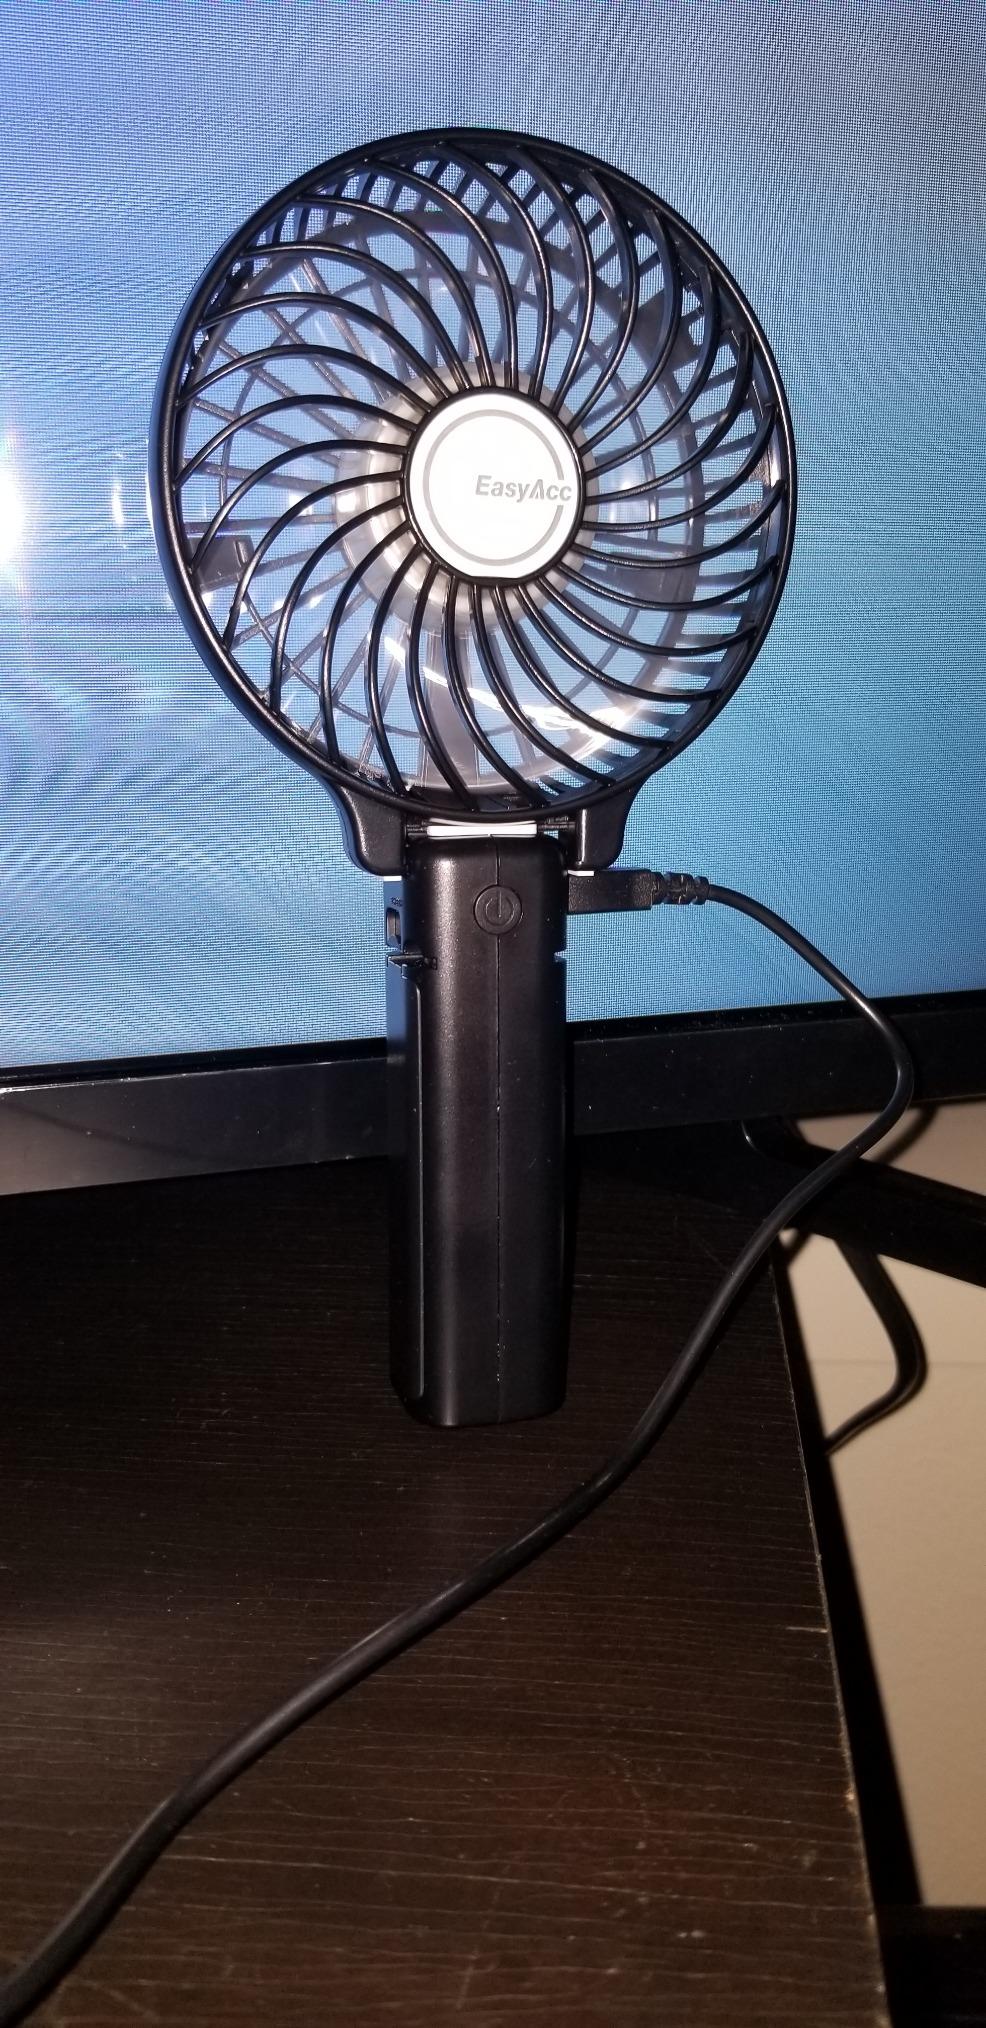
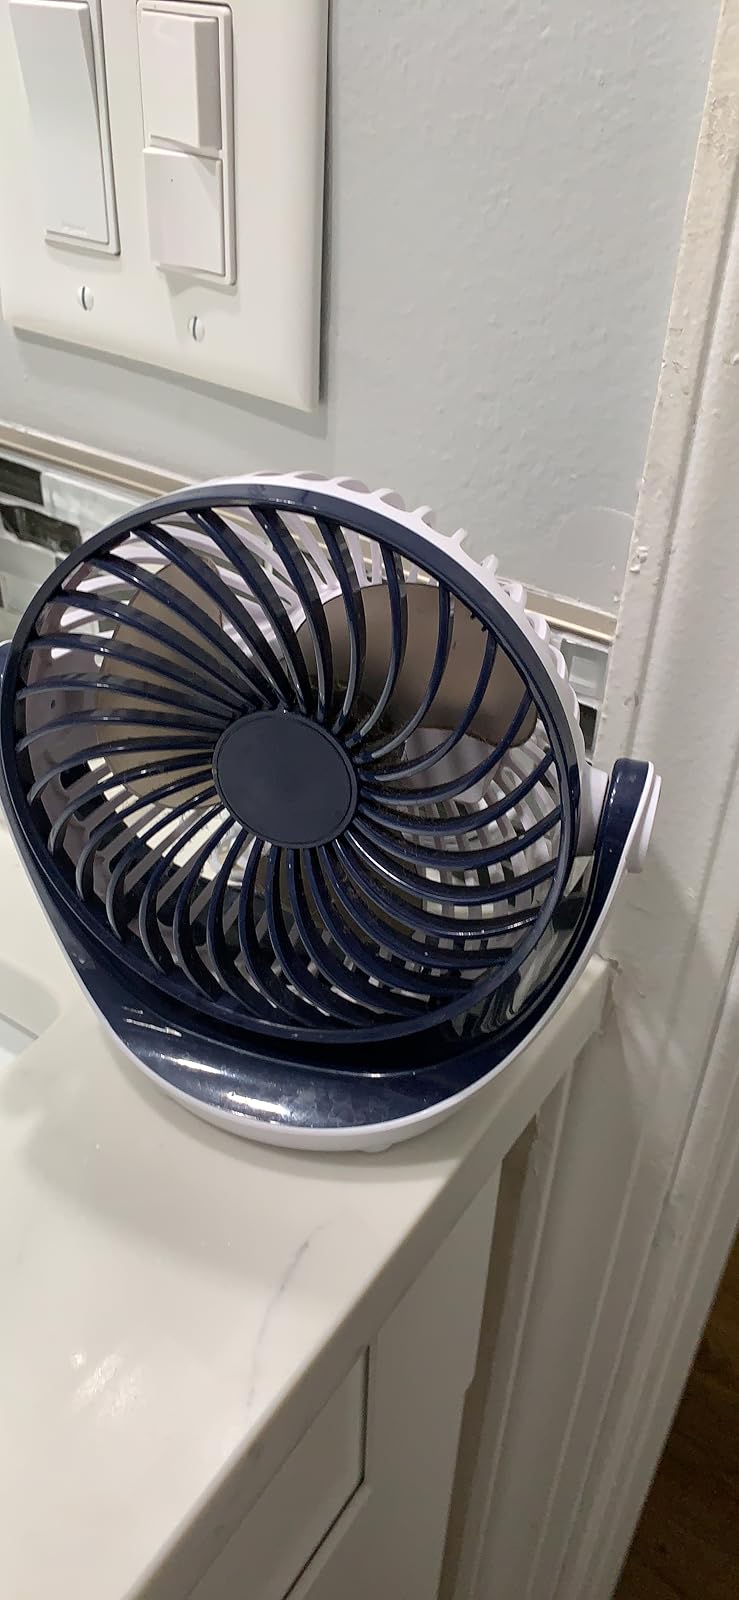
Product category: fan
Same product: no